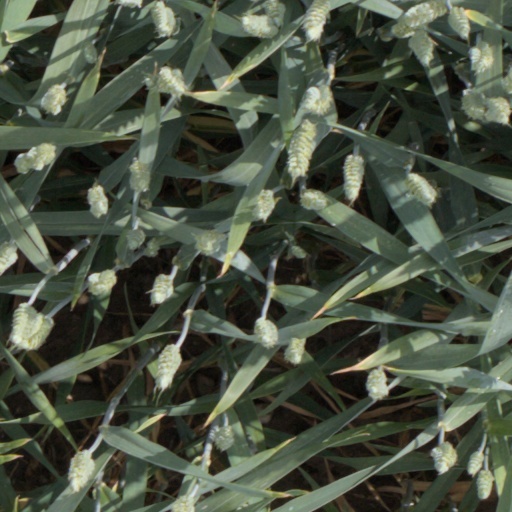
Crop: wheat